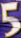
Number: 5